Albert I of Germany

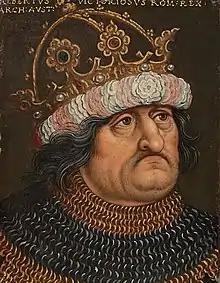

He did not abandon his hopes of the throne, however, which were eventually realised: In 1298, he was chosen German king by some of the princes, who were bothered about Adolf's attempts to gain his own power bases in the lands of Thuringia and Meissen, again led by the Bohemian king Wenceslaus II. The armies of the rival kings met at the Battle of Göllheim near Worms, where Adolf was defeated and slain.